The Good Doctor (1939 film)

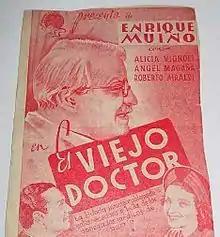

The Good Doctor is a Argentine film directed by Mario Soffici during the Golden Age of Argentine cinema. The film premiered in Buenos Aires on 18 January 1939 and starred Enrique Muiño.